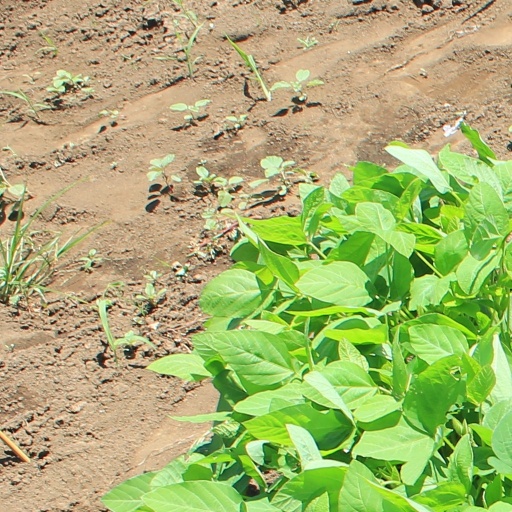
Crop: soybean